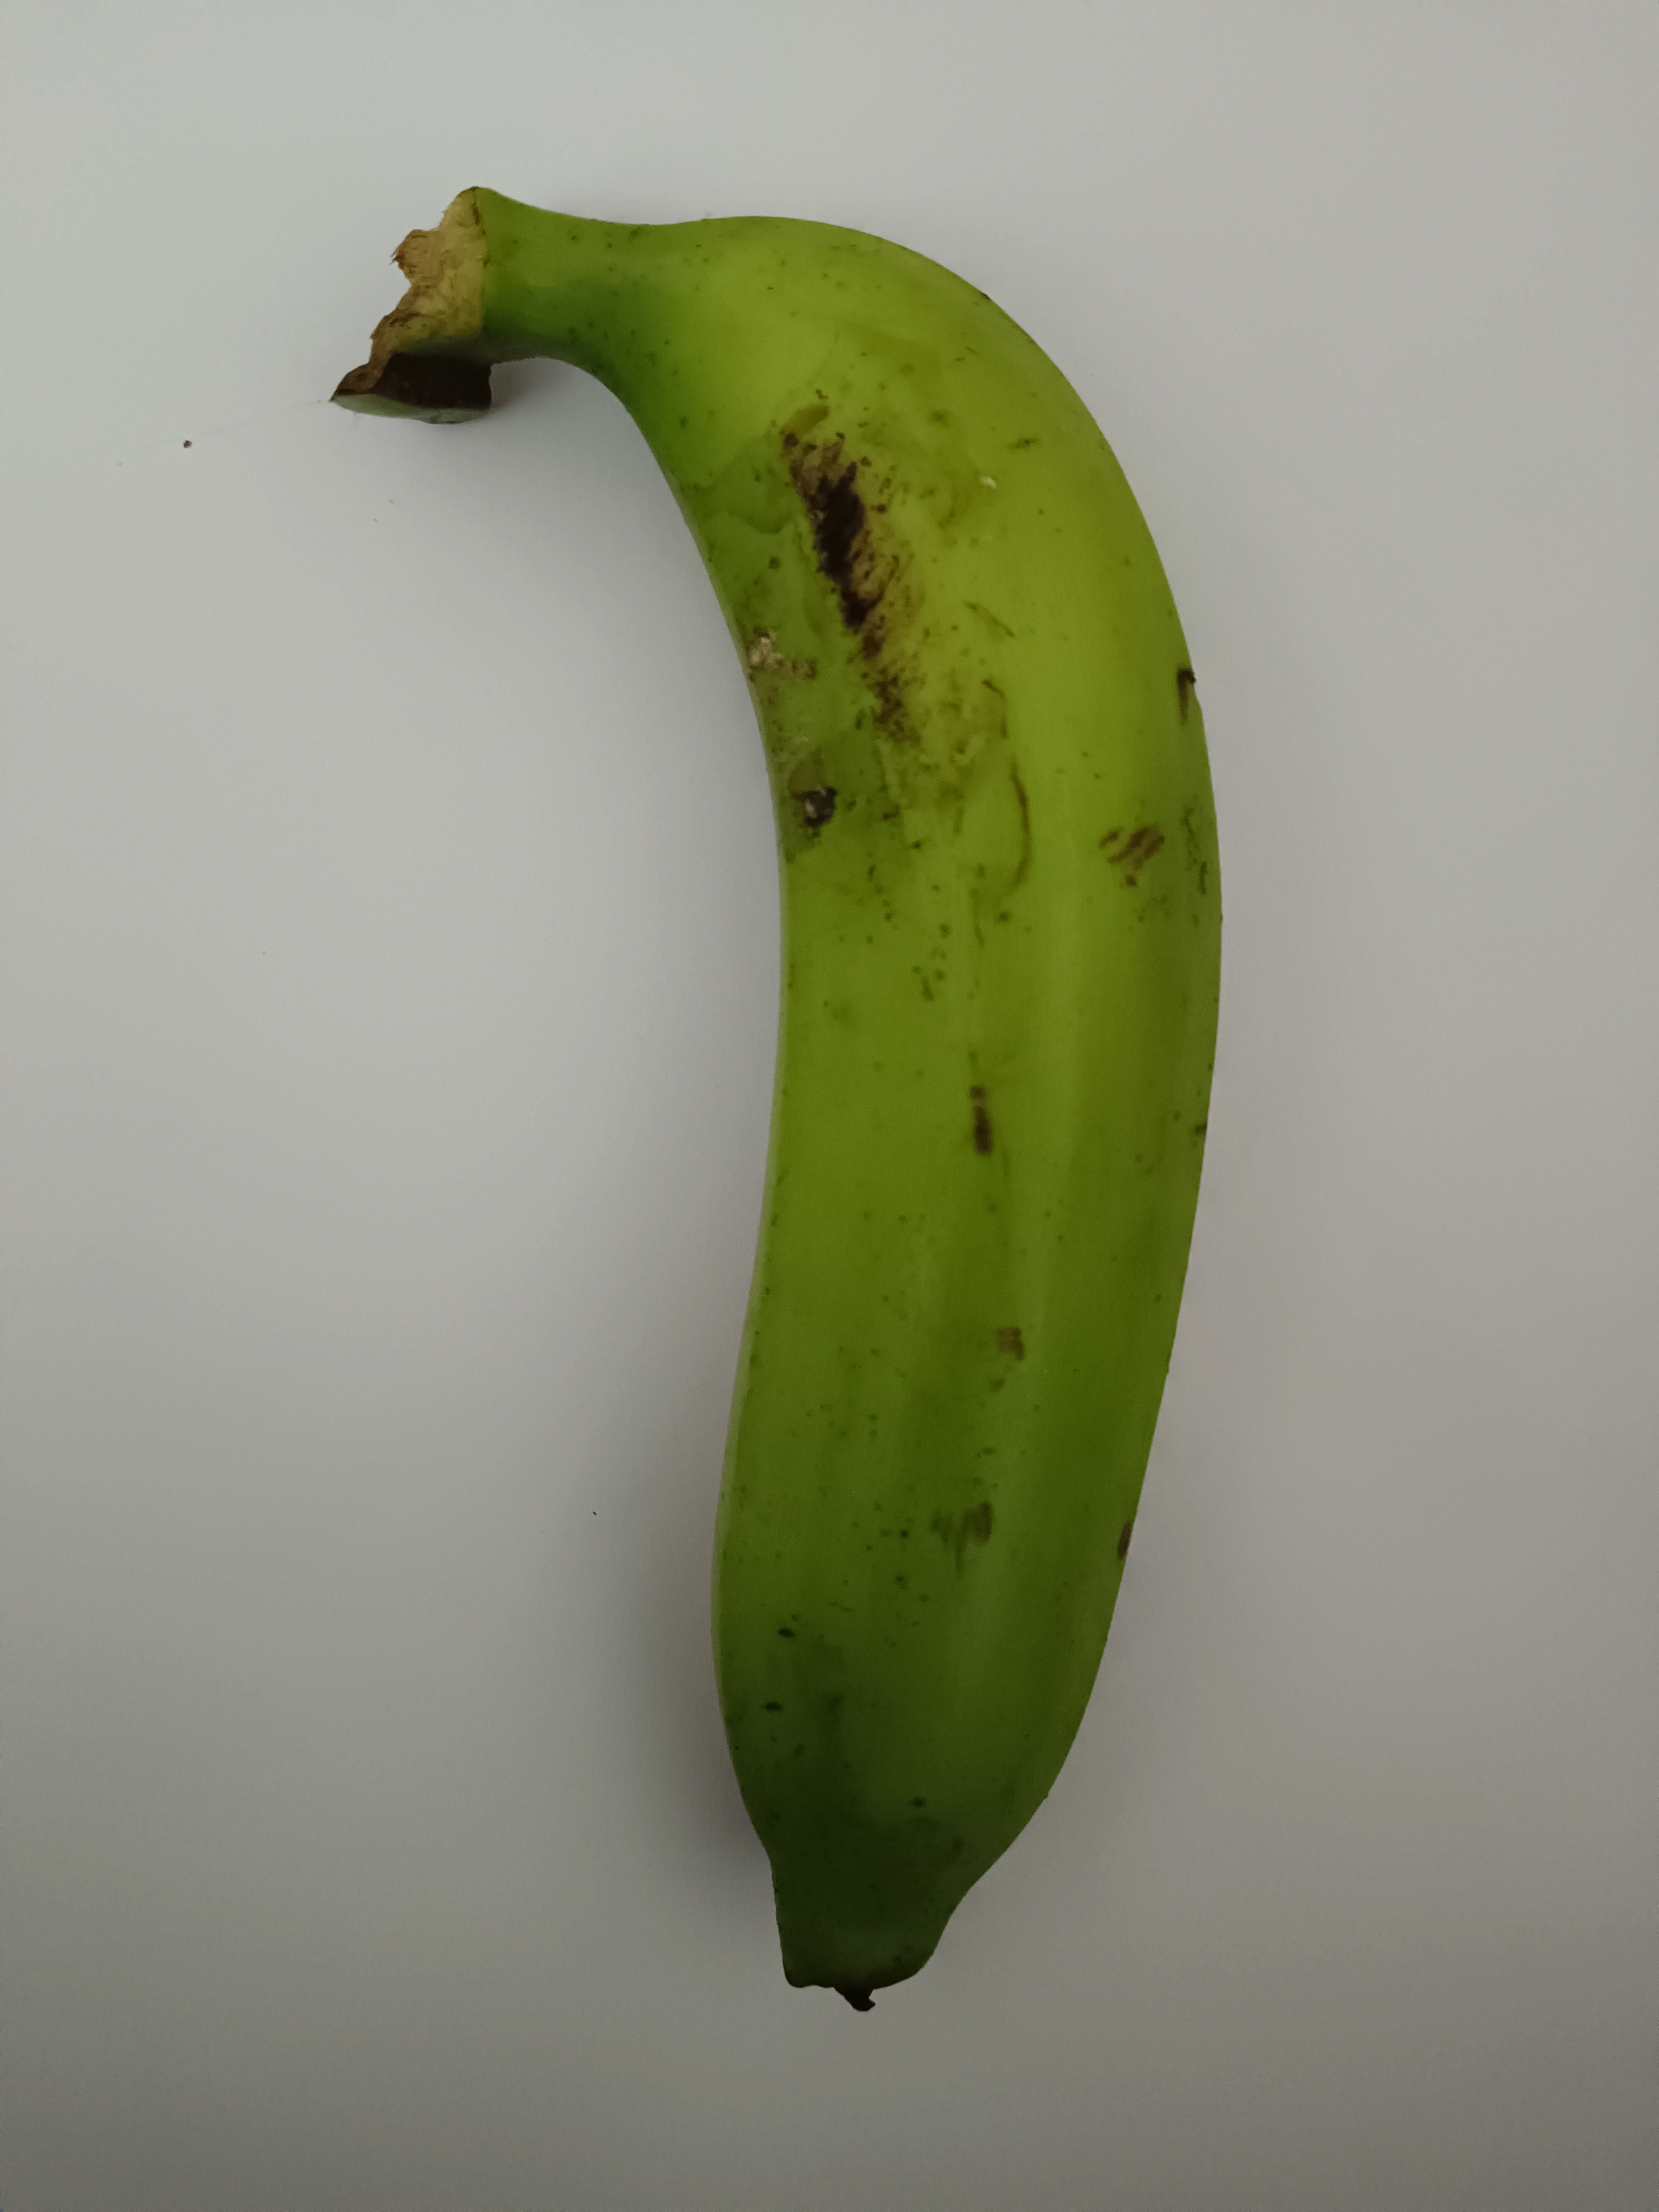
Banana variety: Shagor